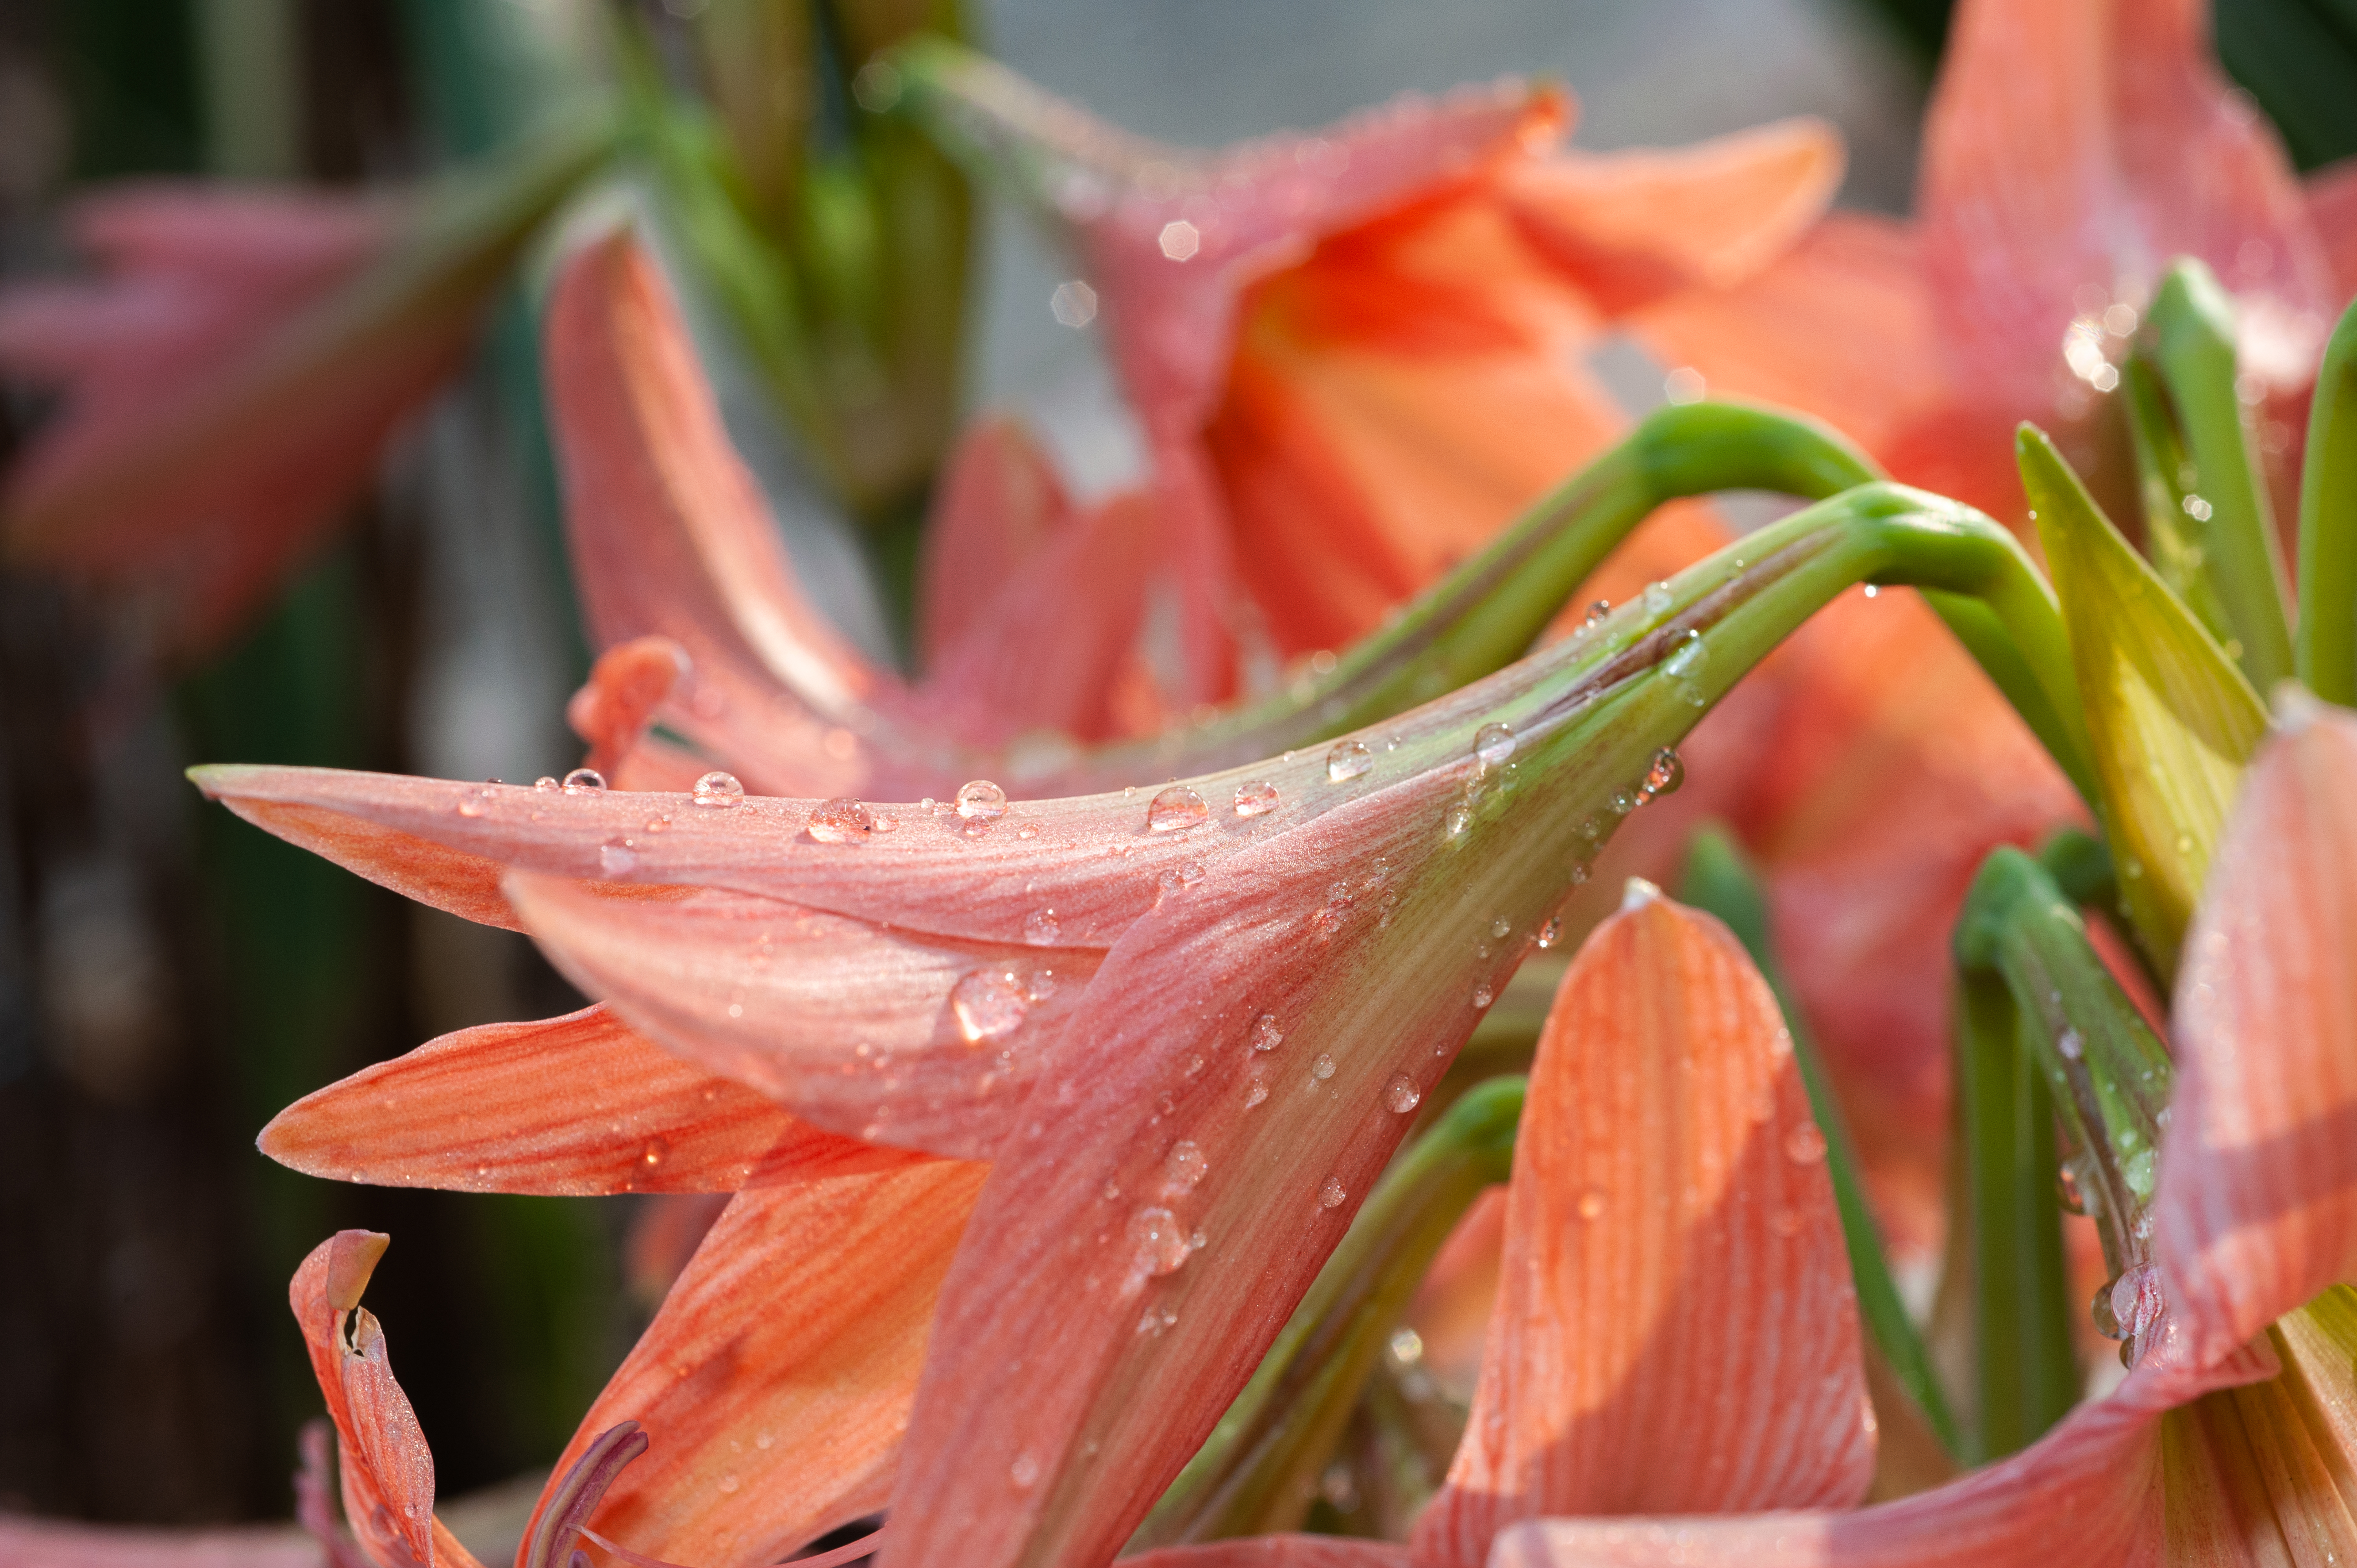
flower, plant, pink, amaryllis belladonna, flowering plant, petal, lily, botany, hippeastrum, plant stem, amaryllis family, alstroemeriaceae, crinum, peach, lily family